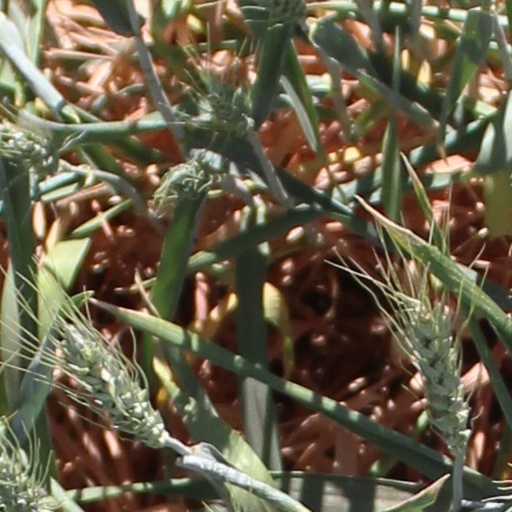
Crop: wheat